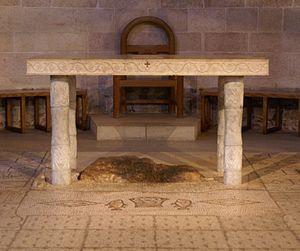
L'église de la Multiplication des pains et des poissons, plus connue sous le nom d'église de la Multiplication est une église catholique située à Tabgha sur la rive nord-ouest du lac de Tibériade, entre Magdala et Capharnaüm. Elle est sise sur les vestiges d'une église du IVᵉ siècle et d'une basilique du Vᵉ siècle sur le lieu que la Tradition donne comme celui où le Christ a procédé à la multiplication des pains. Sur la colline voisine près de la route se trouve l'ancien sanctuaire des Béatitudes, avec plus en hauteur la nouvelle église des Béatitudes.